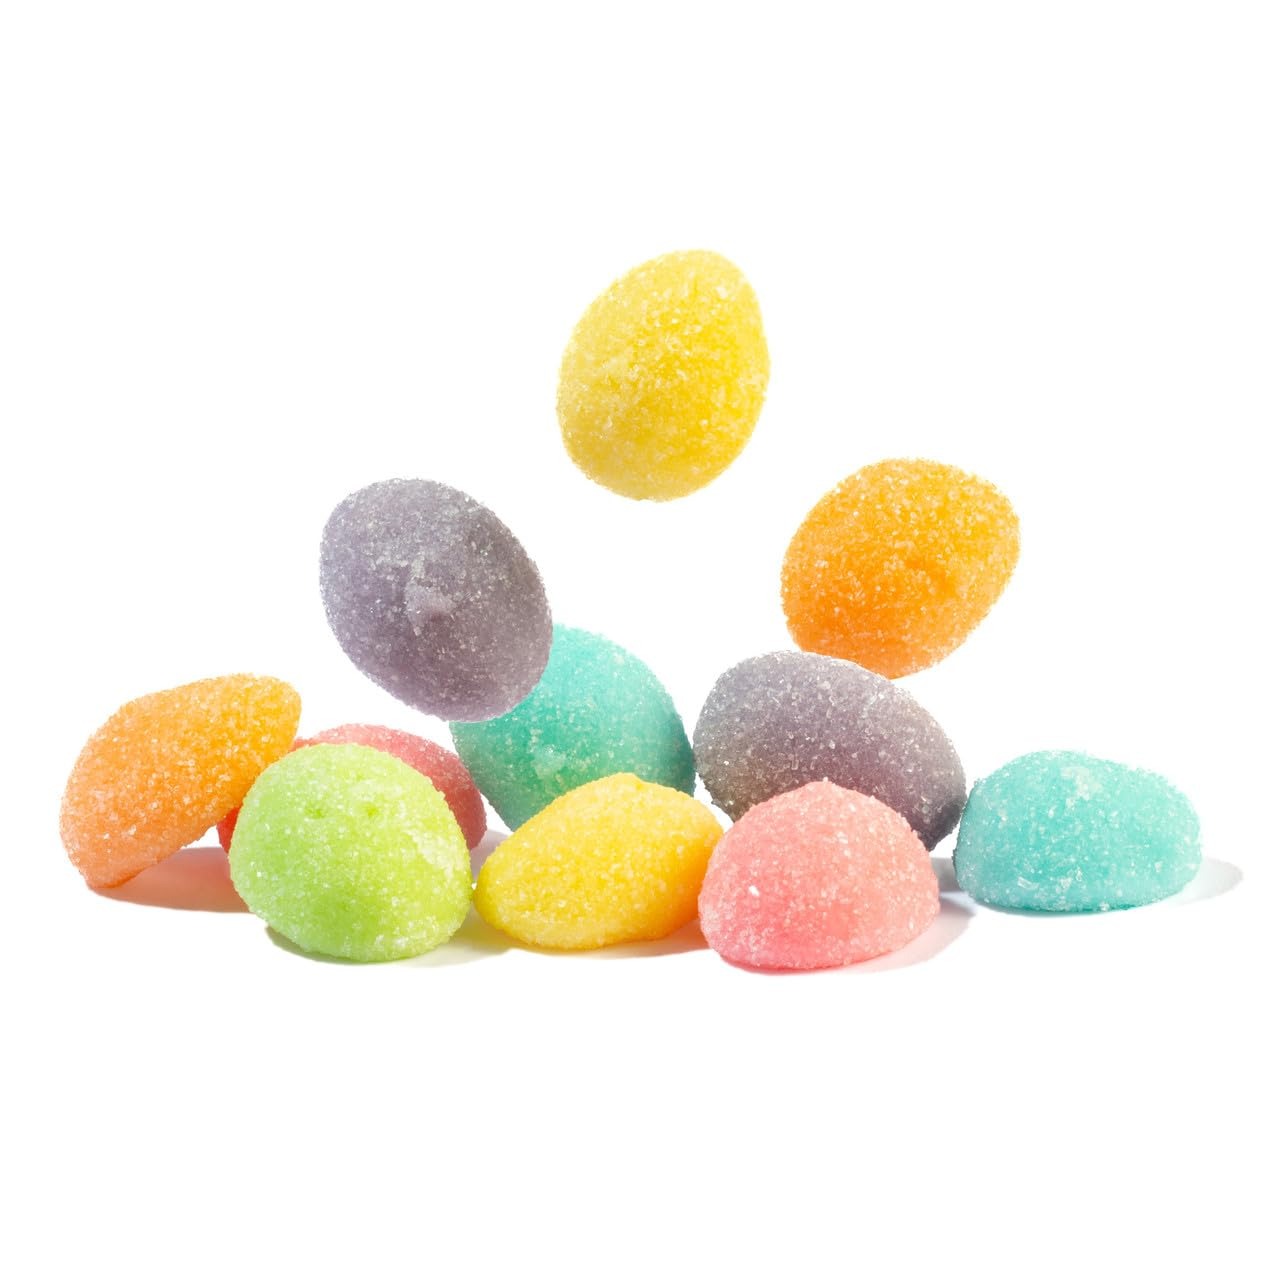
Item Name: Save On Product World's Best Special Sweet Dots Egg shaped Soft & Chewy Gummy Gourmet Candy Pastel Rainbow Colors Blue Raspberry, Grape, Cherry, Orange, Green Apple, and Lemon. (1 POUND BAG)
Bullet Point 1: 🐰Who knows why the Easter Bunny leaves eggs. All we know, is that gummi Easter eggs are the yummiest way to enjoy Easter eggs. A light sprinkle of sweet sanding sugar makes these gummies "Eggstra Special." Flavors include: Blue Raspberry, Grape, Cherry, Orange, Green Apple, and Lemon. 🐇Arguably one of the most beloved candies on earth, We dare you to try them for yourself try these sanded Easter eggs gummy for Easter Day. We know you’ll fall in love with them at first bite. Sometimes you need more than a just a "sweet Easter egg", so we added a slightly sweet coating to our gummi eggs - just to make things interesting.
Bullet Point 2: 🐇 Save On Product Candy Shop packages every bag fresh with every order! Perfect snack: Fat free, and dairy free, gummy candies are your new perfect sweet and soft snack. There's a reason gummies are the world's best & once you try our deliciously fruity assortment, we know you'll agree.
Bullet Point 3: 🐇 Made in the USA! Packaged fresh with every order
Bullet Point 4: 🐇 Sweeten up your Easter Holiday or party with the ultimate gummie candy! You'll be feeling extra festive when you treat yourselves to these unique gummies. Chewy textured candy, mouthwatering sweet taste, and comes in many flavors. Old fashioned assorted candy for everyone, all ages!
Bullet Point 5: 🐇 Sweet eggs come in bite-size shapes. Great for your home, after dinners, lunches, meals for your sweet tooth, perfect at work, break rooms, reception desks; convenient for any place. Perfect for any occasion: Birthday parties, Easter day, Sweet Tables, Kids Parties, Weddings, Graduation Parties, Baby Showers, Movie & Game Nights, Candy Bowls, and Office Treats too.
Bullet Point 6: 🐰 Great for any occasion: Classic fruit Blue Raspberry, Grape, Cherry, Orange, Green Apple, and Lemon. flavors, sweet old-fashioned treats for holidays. That little easter bunny of yours of yours will love you even more, Make your day special with these candy eggs.
Bullet Point 7: 🐇 Repacked from bulk by Save On Product Kernersville NC Old Fashion Downtown Candy Store
Bullet Point 8: 🐇Looking for the perfect Easter gift! perfect for giftgiving for her or him or her! Our gummi eggs are bursting with bright, fresh fruit flovors.
Bullet Point 9: 🐰Classic egg shaped - Traditional Blue Raspberry, Grape, Cherry, Orange, Green Apple, and Lemon. gummy candies, with a chewy texture, are a mouth-puckering treat and come in many flavors. Old-fashioned assorted candy for everyone, of all ages! Gluten-Free, Low Sodium, and Fat-Free.
Bullet Point 10: 🐰FRESH & FRUITY gummi : single-flavor gummies pack giant taste into one delicious flavor. After one bite of these fruity gummies, you'll taste the difference of giant fresh fruit flavors & a deliciously soft chew you won't find with other gummy candies
Product Description: Fresh & fruity: single-flavor gummies pack giant taste into one delicious flavor. After one bite of these fruity gummies, you'll taste the difference of giant fresh fruit flavors & a deliciously soft chew you won't find with other gummy candies. Stock up with flovor: Whether you like them sweet, sour, big or small, gummi candies burst with fresh fruit flavors & you can stock up with a pack of your favorite flavor. Delight your tastebuds with gummy worms, gummy bears & more! Perfect snack: Fat free, and dairy free, gummy candies are your new perfect sweet and soft snack. There's a reason gummies are the world's best & once you try our deliciously fruity assortment, we know you'll agree. RECIPE FOR SUCCESS: Sweet gummies, giant flavor. Classic bite-size fruit slice wedges, chewy textured candy, mouthwatering sweet taste, and comes in many flavors. Old fashioned assorted candy for everyone, all ages!
Value: 16.0
Unit: Ounce

Price: 9.99